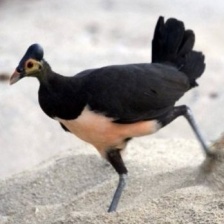
Species: MALEO
Scientific name: MACROCEPHALON MALEO